Neck or Nothing Passage

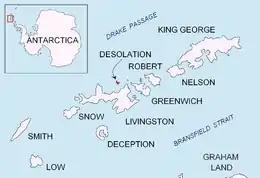
Location of Desolation Island in the South Shetland Islands.

Neck or Nothing Passage is a narrow passage leading from Blythe Bay between Iratais Point in the south end of Desolation Island and Miladinovi Islets, in the South Shetland Islands. The name was applied prior to 1830, probably by whalers who frequented Blythe Bay and who at times ran their vessels to sea via this passage to escape severe easterly gales.